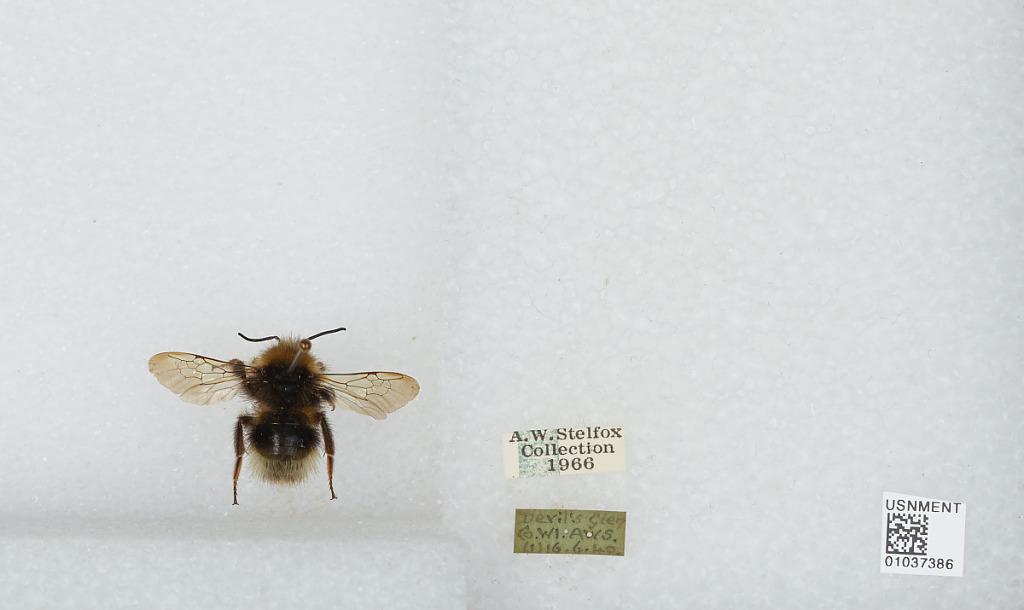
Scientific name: Bombus (Psithyrus) quadricolor (Lepeletier)
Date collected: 1940-6-16
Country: Ireland
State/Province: Wicklow
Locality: Devils Glen
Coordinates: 53.0131, -6.1594